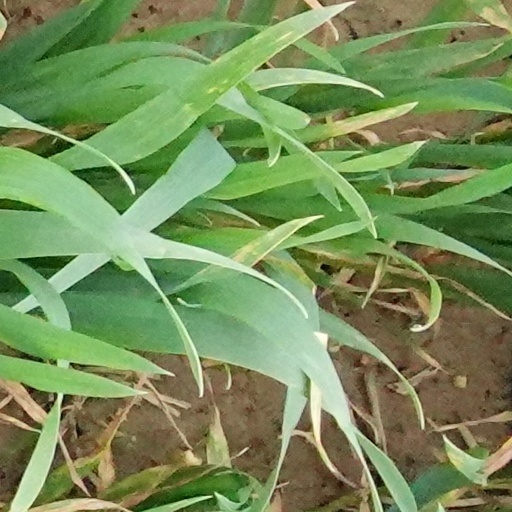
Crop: wheat